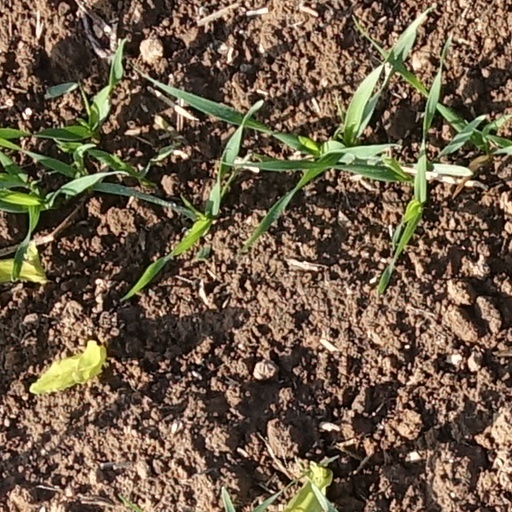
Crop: wheat